Ernest Huddleston

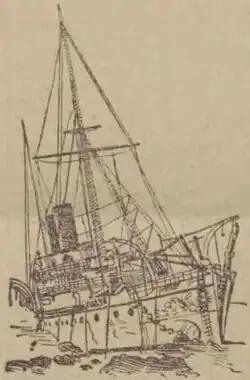
A sketch depicting the wreck of the RIMS "Warren Hastings", published by the "Dundee Courier" on 24 March 1897.

Having joined the Merchant Navy in 1888, Huddleston received his certificate as Second mate of a Foreign Going Ship on 30 May 1895. He then joined the Royal Indian Marine initially serving in the Egyptian Campaign. He took the Officer's course at the Royal Naval College, Greenwich and in 1897 was in the troopship, Warren Hastings, when she was wrecked at sea off the coast of Mauritius. For his role in the rescue of those on board, Huddleston was awarded the Royal Humane Society's silver medal for gallantry.